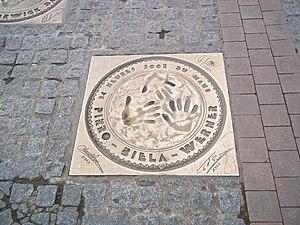
Plaque de bronze des empreintes des vainqueurs des 24 heures 2007
Frank Biela est un pilote automobile allemand né le 2 août 1964 à Neuss en Allemagne.